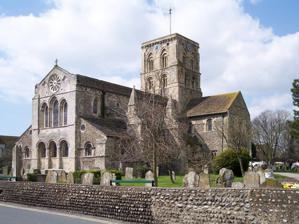
Building: St Mary de Haura Church, Shoreham-by-Sea
Country: United Kingdom
Year built: 1096
Church in West Sussex , England St Mary de Haura Church The church from the northeast 50°49′58″N 0°16′27″W / 50.8329°N 0.2742°W / 50.8329; -0.2742 Location Church Street, New Shoreham, Shoreham-by-Sea , West Sussex BN43 5DQ Country England Denomination Church of England Website www.stmarydehaura.org.uk History Status Parish church Founded c. 1096 Founder(s) William de Braose, 1st Lord of Bramber Dedication St Mary de Haura (St Mary at the Harbour) Dedicated c. 1096 Architecture Functional status Active Heritage designation Grade I Designated 8 May 1950 Style Norman Administration Province Canterbury Diocese Chichester Archdeaconry Chichester Deanery Rural Deanery of Hove Parish New Shoreham: St Mary de Haura Clergy Vicar(s) Rev. Andrew Bennison St Mary de Haura Church is an Anglican church in the ancient "New Shoreham" area of Shoreham-by-Sea in the district of Adur , one of seven local government districts in the English county of West Sussex . It was founded at the end of the 11th century as a large cruciform church which, due to its original scale, has been described as a collegiate church —a reflection of the port of Shoreham's importance at the time. The former east end of that building survives to form the present church, and much 12th-century work remains. It functions as Shoreham-by-Sea's "town church" for major religious and social events, as well as serving as the town-centre parish. English Heritage has listed it at Grade I for its architectural and historical importance. History Old Shoreham was a mostly agricultural village on the east bank of the River Adur . Claims that it was founded near the place ( Cymenshore ) where Ælle of Sussex —the first King of the South Saxons —came ashore in 477 have been disproved, but it had become a successful village by the time of the Domesday survey in 1086, supporting a population of 76. In the decade after this, William de Braose, 1st Lord of Bramber or his son Philip founded a new settlement to the south, on the estuary where the Adur flowed into the English Channel .  This may have been a result of William de Braose's failure to gain control of the harbour upstream at Steyning . The settlement, named New Shoreham, was planned on a grid pattern of streets based around the High Street. Its harbour quickly became prosperous and successful: it overcame the competition from contemporary inland Sussex ports such as Arundel and Steyning, and gained royal patronage when King John's fleet was stationed there in the early 13th century. Its importance was further enhanced by its position as the closest English Channel port to London . William the Conqueror had granted the Rape of Bramber , one of the six Rapes (subdivisions) of Sussex , to the de Braose family in the 11th century.  Shortly afterwards, they founded a new church to serve the new settlement. William de Braose died no later than 1096, which has been suggested as the date of founding, but the first documentary evidence was a deed dated 1103, referring to Philip de Braose's return from the First Crusade . At this time, he granted the advowson of the church to an abbey in the French town of Saumur , which held it until about 1250. This abbey had an associated priory at Sele (present-day Upper Beeding ), further up the river Adur, which became the church's patron in 1250.  The patronage later transferred to Magdalen College, Oxford , and in 1948 to the Bishop of Chichester . Locally, the church had originally been administered from St Nicolas' Church in Old Shoreham, but it was given its own parish in the late 12th century.  The two churches have been part of a united benefice , served by the same vicar, since 1897, however. The present building—a large edifice itself, bigger than the small-scale buildings of the town— is merely the surviving east section of a much more substantial church, which would have been cruciform when built by the de Braoses. Although it was never more than a parish church , it may have been planned as a priory or collegiate church , or would have become one if the Port of Shoreham and the de Braose family had retained the power and influence they had in the 12th and 13th centuries. By 1500, however, no male heirs were left and the de Braoses' estates and holdings were broken up; and erosion and changing tidal activity made the port dangerous to sail into and had washed away parts of the grid-pattern town. New Shoreham was therefore left with a church of a much larger scale than it could support—it was described by Edward Augustus Freeman as "a parish church absolutely without a fellow in England". As originally built, the church had a tower and a nave , beyond which was a chancel with an apse and east-facing rounded chapels at the east end; the outline of these can still be discerned. Later in the 12th century (probably from the 1170s onwards) everything beyond the nave was replaced with a tall, expansive quire with five bays , a quadripartite (four-celled) rib vault , aisles with their own vaulting, a triforium and a clerestory . This work took several decades and was undertaken for William de Braose, 3rd Lord of Bramber , Philip de Braose's son. Flying buttresses were added to the exterior to support the vaulted aisles soon after they were built—an early usage of this structural technique. The church had reached its greatest physical extent by about 1225, when this work was completed. Its influence was also at its highest, as it had gained administrative independence from St Nicolas' Church, the de Braoses still wielded considerable power and the Port of Shoreham was thriving: King John stationed ships there and established a prison in 1221.  New Shoreham even challenged Chichester 's long-established position as the county town . A vicarage was founded in 1261; it was disestablished in 1897 when the vicarages of Old and New Shoreham were combined in a united benefice. Over the following centuries, Shoreham's influence declined as its old trade routes (especially to France) were lost and the port was affected by erosion. Minor structural alterations took place, such as the construction of a porch, a rood screen and an accompanying altar , but the fabric of the church gradually disintegrated. It worsened during the 17th century, and the original (1130s) nave collapsed in storms in about 1700, reducing the length of the church by about half. The rubble was cleared in the early 18th century, although part of one of the bays survived and has been incorporated into a porch. The quire was altered to form a new nave and chancel. During the 19th century, some work was undertaken in the interior, including Arthur Loader's replacement of some original Perpendicular Gothic-style aisle windows with Norman-style equivalents in 1876. The north transept was converted into a memorial for the war dead after the Second World War . Architecture This view from the southeast shows the south transept , flying buttresses and two-stage tower with its two- and three-light openings. The church is a pale stone and cobbled flint structure with some ashlar work.  Tiles manufactured in Horsham of local stone cover the roof. A less durable stone was used for interior structures; some of these (for example a door at the west end) were exposed by the collapse of the original nave, and have experienced severe weathering . The earliest surviving parts of St Mary de Haura Church are the transepts and their associated chapels, part of the tower and some of the tower arches with their large scalloped and leaved capitals ; these are believed to date from 1130 at the latest, and possibly from much earlier in the 12th century. Part of one of the six bays of the original nave also remains, although it was restored in the 18th century. The tower, flanked by transepts, perches on top of the roof at the west end and was built in two stages, both in the 12th century.  The lower stage, dating from about 1130, has paired two-light openings in rounded arches on each side; the upper stage has larger three-light openings in pointed arches, and was built in the 1170s. There is also a clock on each side, at the top of the upper stage. Nikolaus Pevsner called it a "noble composite" and drew comparisons with church towers in northern France . Inside, the east, north and south tower arches date from about 1130 and have scalloped capitals; the west arch may be later and is taller, and has roll-moulding and other intricate decoration. Interior: the tower arches at the west end The former quire, with its five bays and low-vaulted aisles, has become the nave and chancel. The tall, four-celled vaulting extends across this space and gives the church a spacious feel.  The architectural details of this area are varied, incorporating elements of late Norman and early Gothic design. For example, the alternating octagonal and round columns in the north aisle are a typical Norman feature, whereas those in the south aisle are more in the early Gothic style. The north aisle's columns have been compared to those of the contemporary Canterbury Cathedral , although their capitals are different; and it has been described as "[along] with Canterbury, the most continental of English churches". The church today St Mary de Haura Church was listed at Grade I by English Heritage on 8 May 1950. Such buildings are defined as being of "exceptional interest" and of the greatest national importance. As of February 2001, it was one of seven Grade I listed buildings, and 119 listed buildings of all grades, in Adur district . The parish , which was established in the late 12th century when the church became independent from St Nicolas' Church, is small—the extent of its land area is 116 acres (47 ha). It covers the ancient grid-pattern town centre and High Street area, as well as a small section of land on the west side of the River Adur . The main service of the week is the Sunday morning Eucharistic service at 10.00am.  A Sunday evening service is also held every week; these include traditional Evensong and ecumenical services with Shoreham-by-Sea's other churches. Although St Nicolas' Church, inland at Old Shoreham, is older, St Mary de Haura's size and central location makes it the de facto "town church" of Shoreham-by-Sea, and it is the venue for regular events such as Remembrance Sunday and the services of Holy Week and Christmas. See also List of places of worship in Adur References Notes